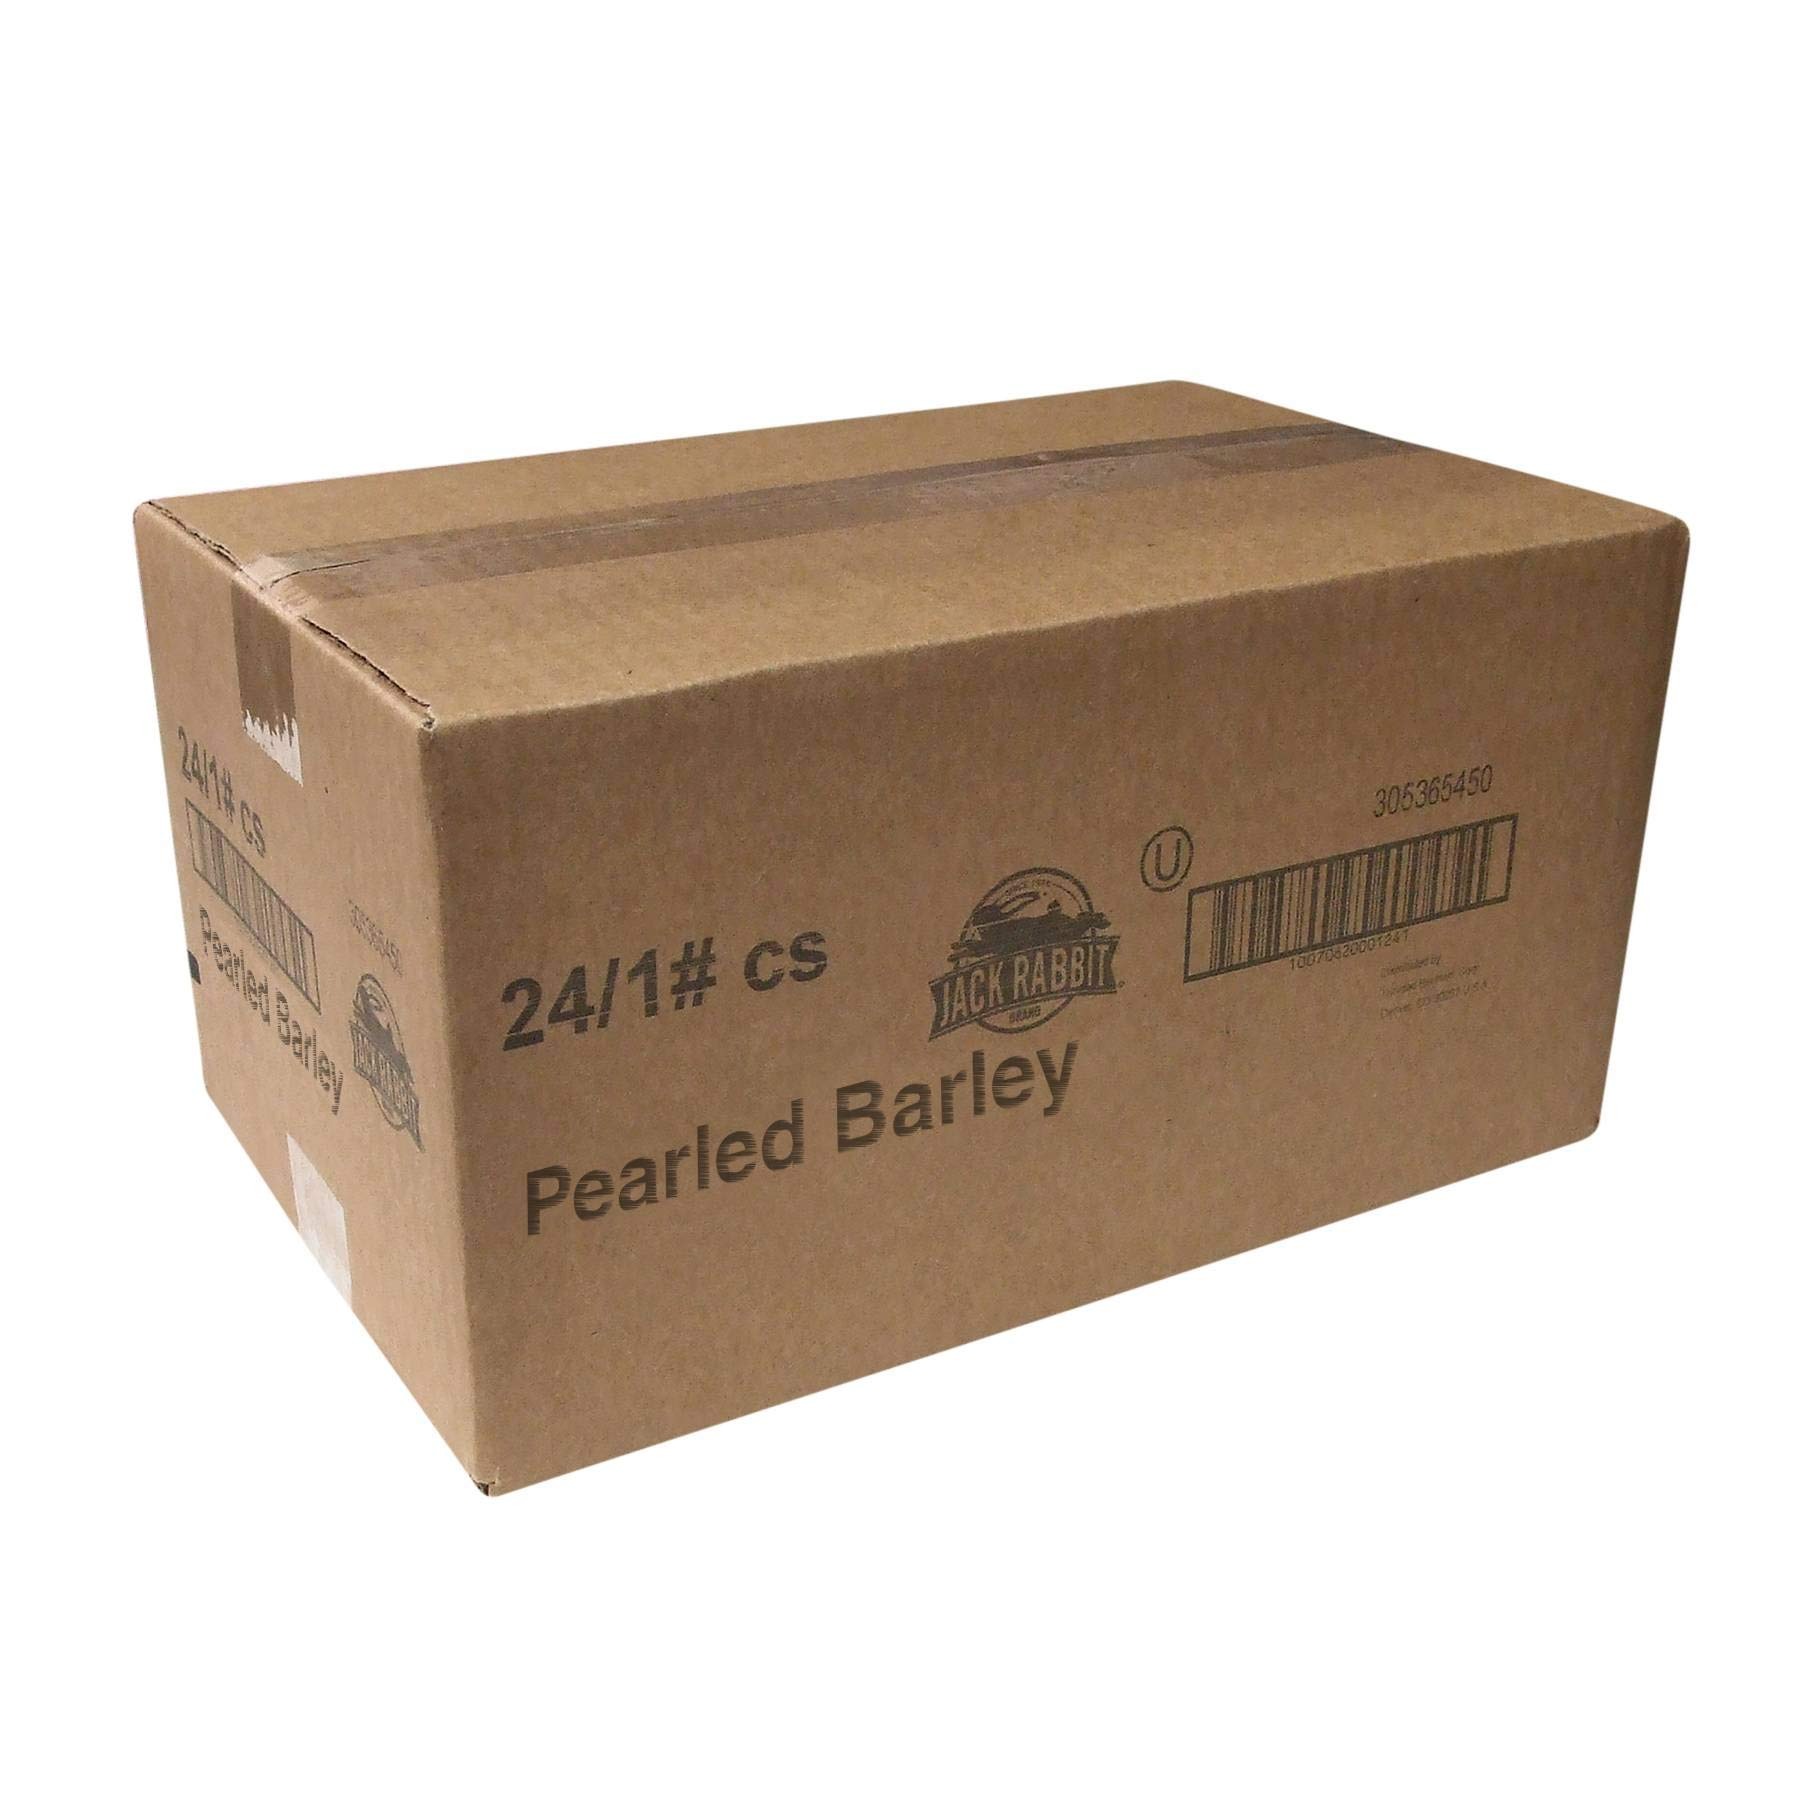
Item Name: Jack Rabbit Pearl Barley, 1 pound packages -- 24 packages per case
Product Description: Jack Rabbit Pearl Barley, 1 pound packages -- 24 packages per case Barley is a versatile cereal grain with a rich, nut-like flavor and a chewy, pasta-like consistency. Adding barley to soups and stews will improve the flavor and your health.
Value: 384.0
Unit: Ounce

Price: 173.095